Duck (cricket)

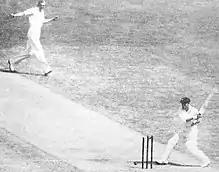
Don Bradman dismissed for a first ball duck in the second Test of the 1932–33 Ashes series on 30 December 1932

In cricket, a duck is a batsman's dismissal with a score of zero. A batsman being dismissed off their first delivery faced is known as a golden duck.